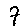
Label: 7